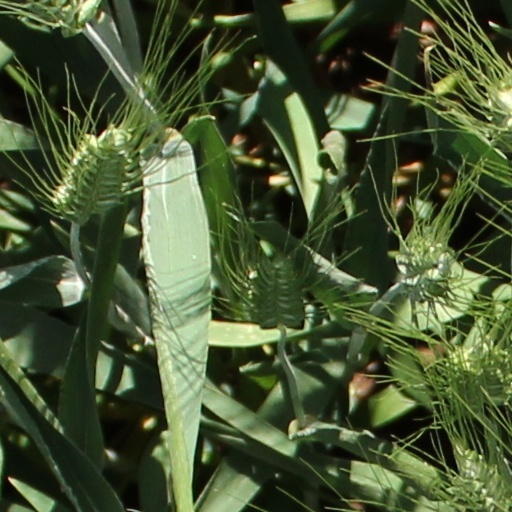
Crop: wheat